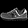
Label: Sneaker